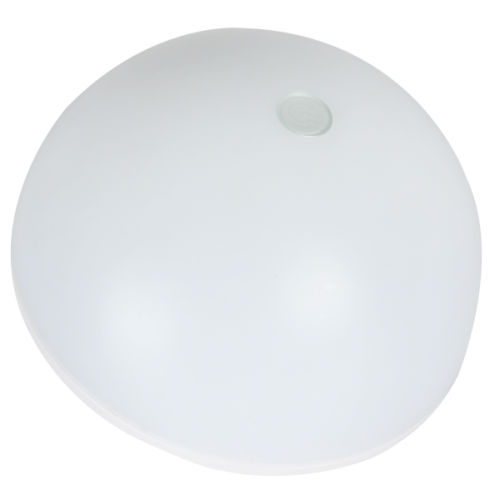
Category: lamp